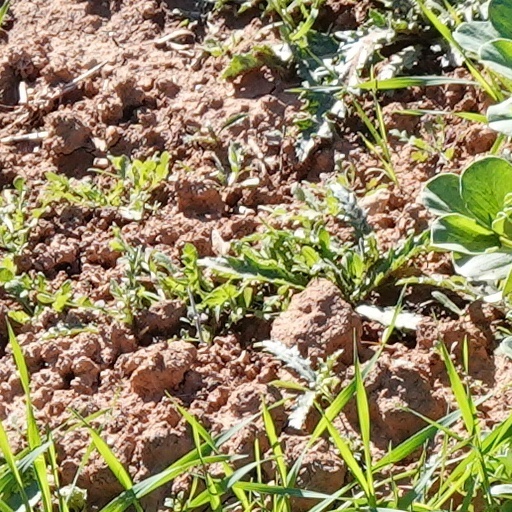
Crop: wheat